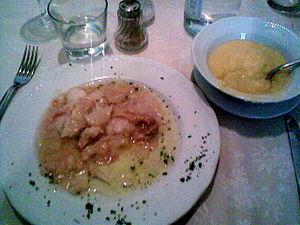
Le baccalà alla vicentina est un plat vénitien originaire de Vicence, composé principalement de stockfish et d'oignons. Il fait partie d'une large famille de plats traditionnels à base de stockfish propres à la Vénétie.